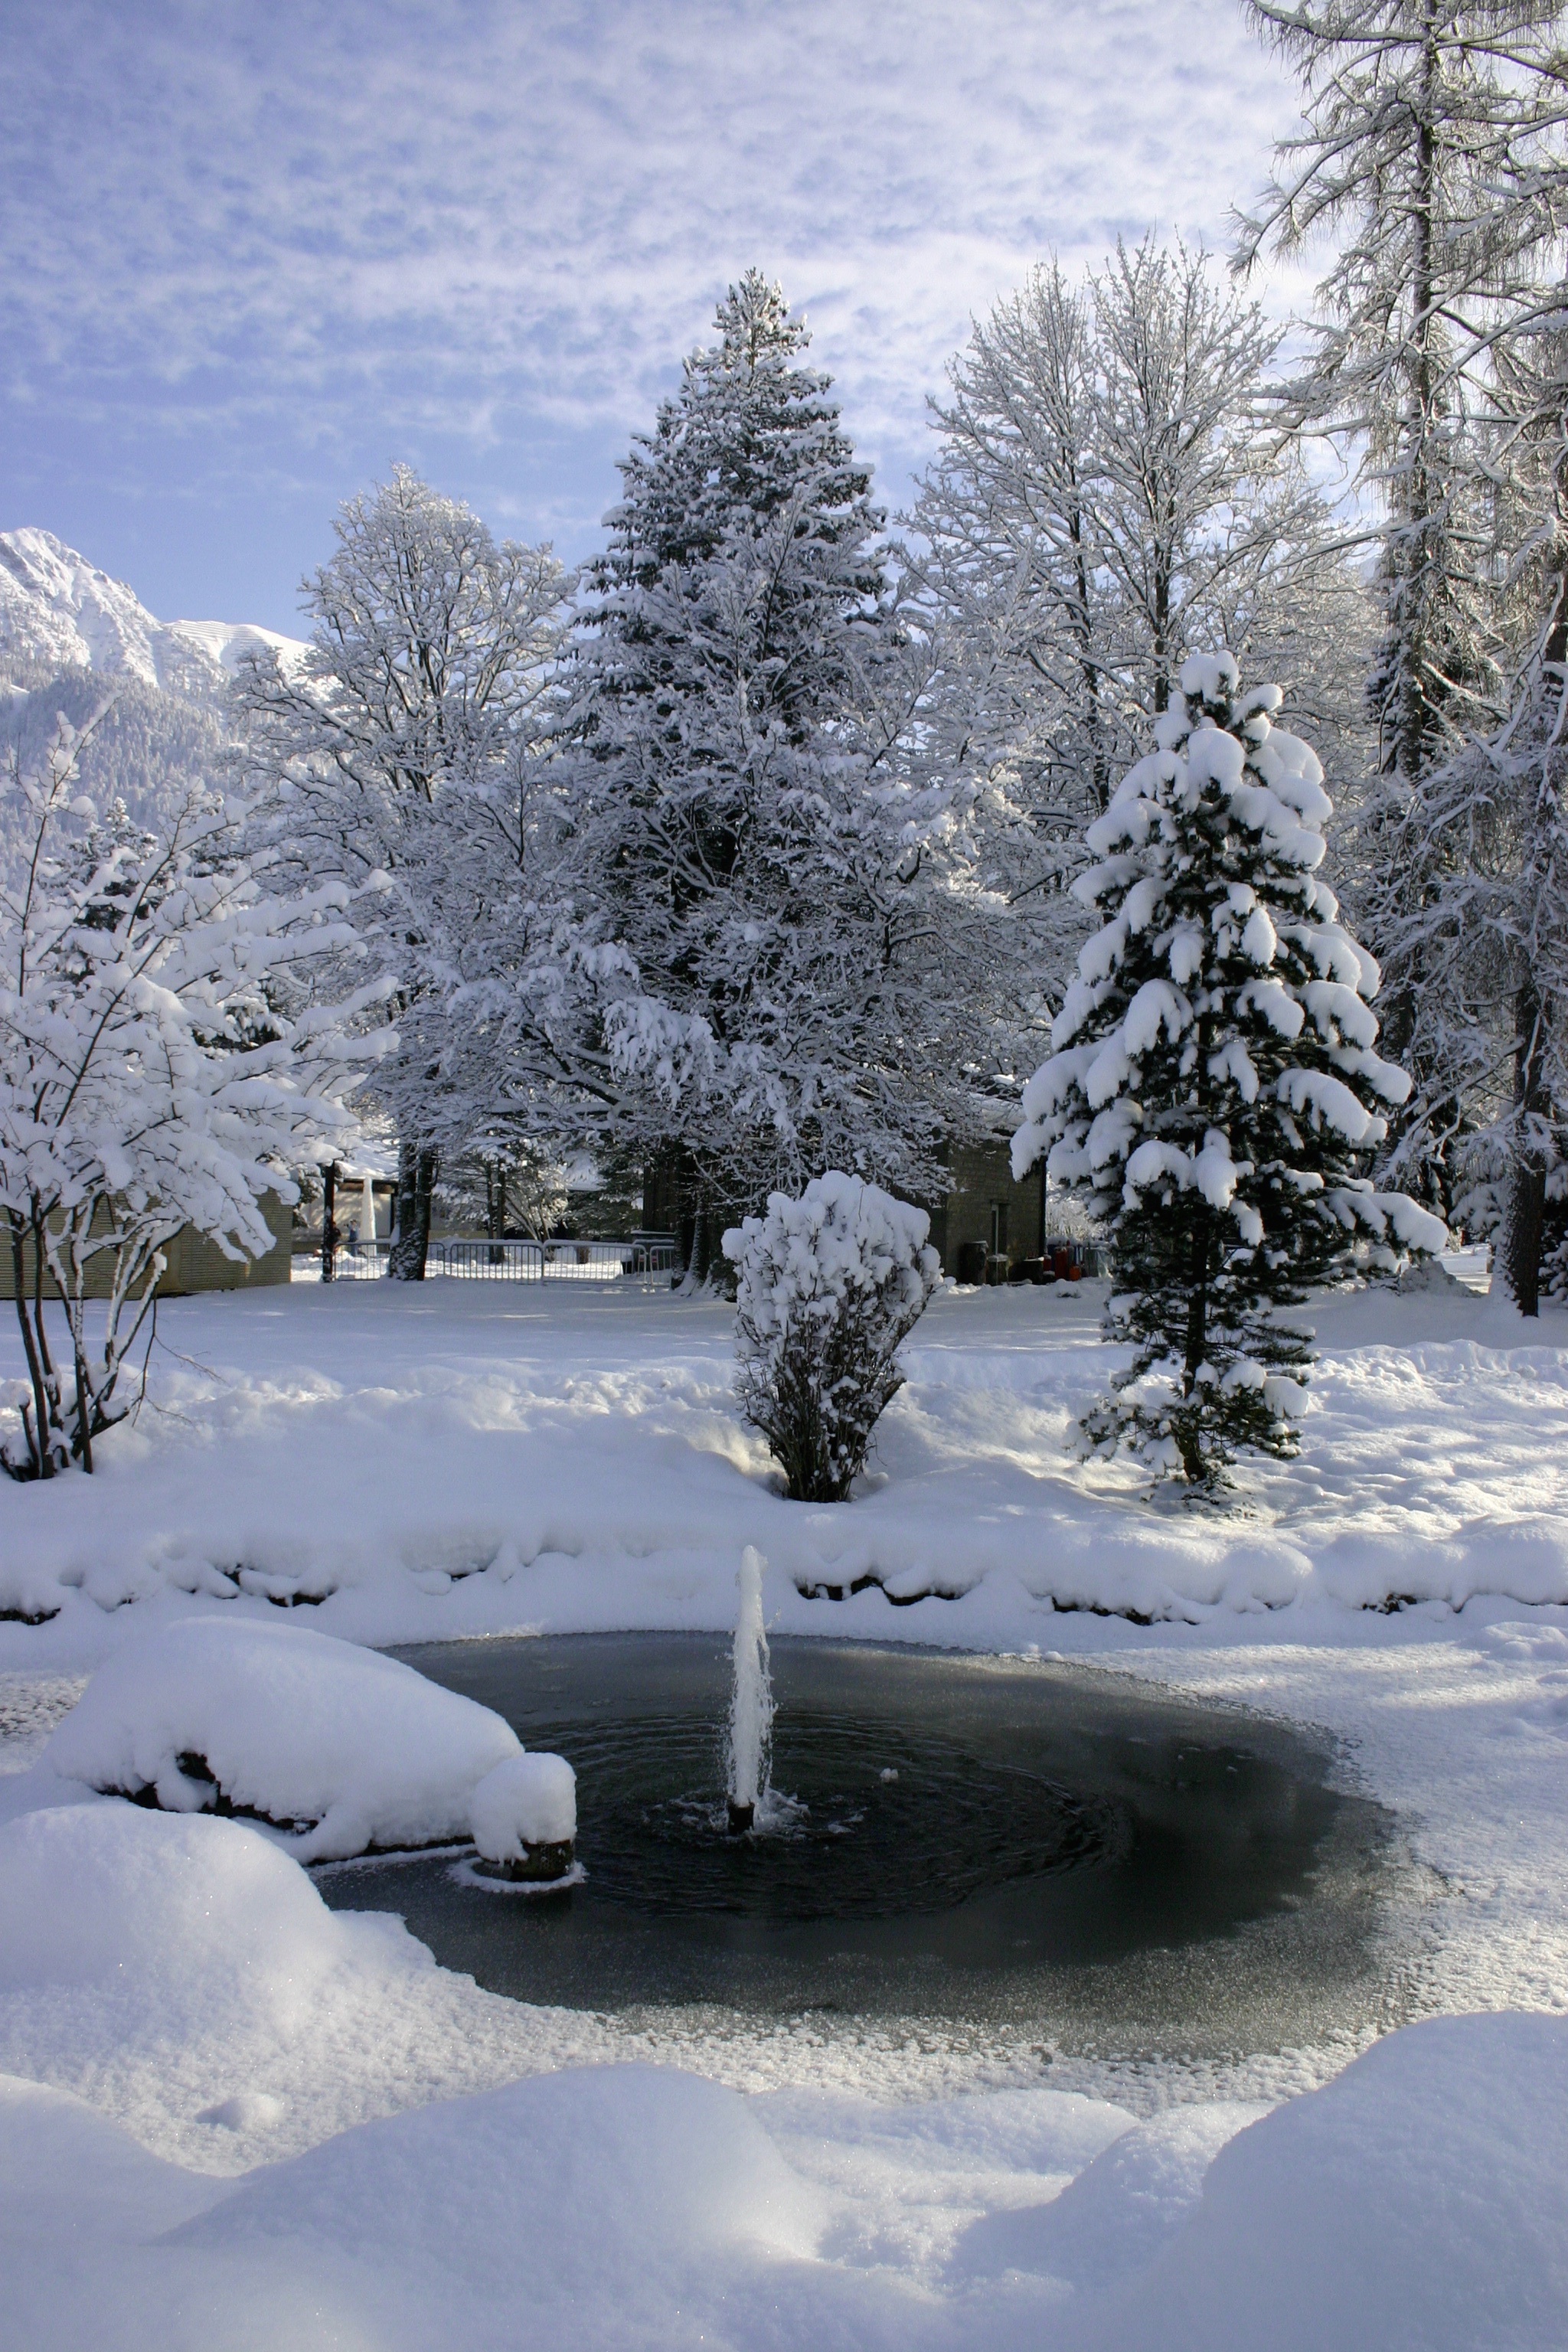
tree, snow, cold, winter, frost, ice, weather, frozen, season, icy, oberstdorf, freezing, winter time